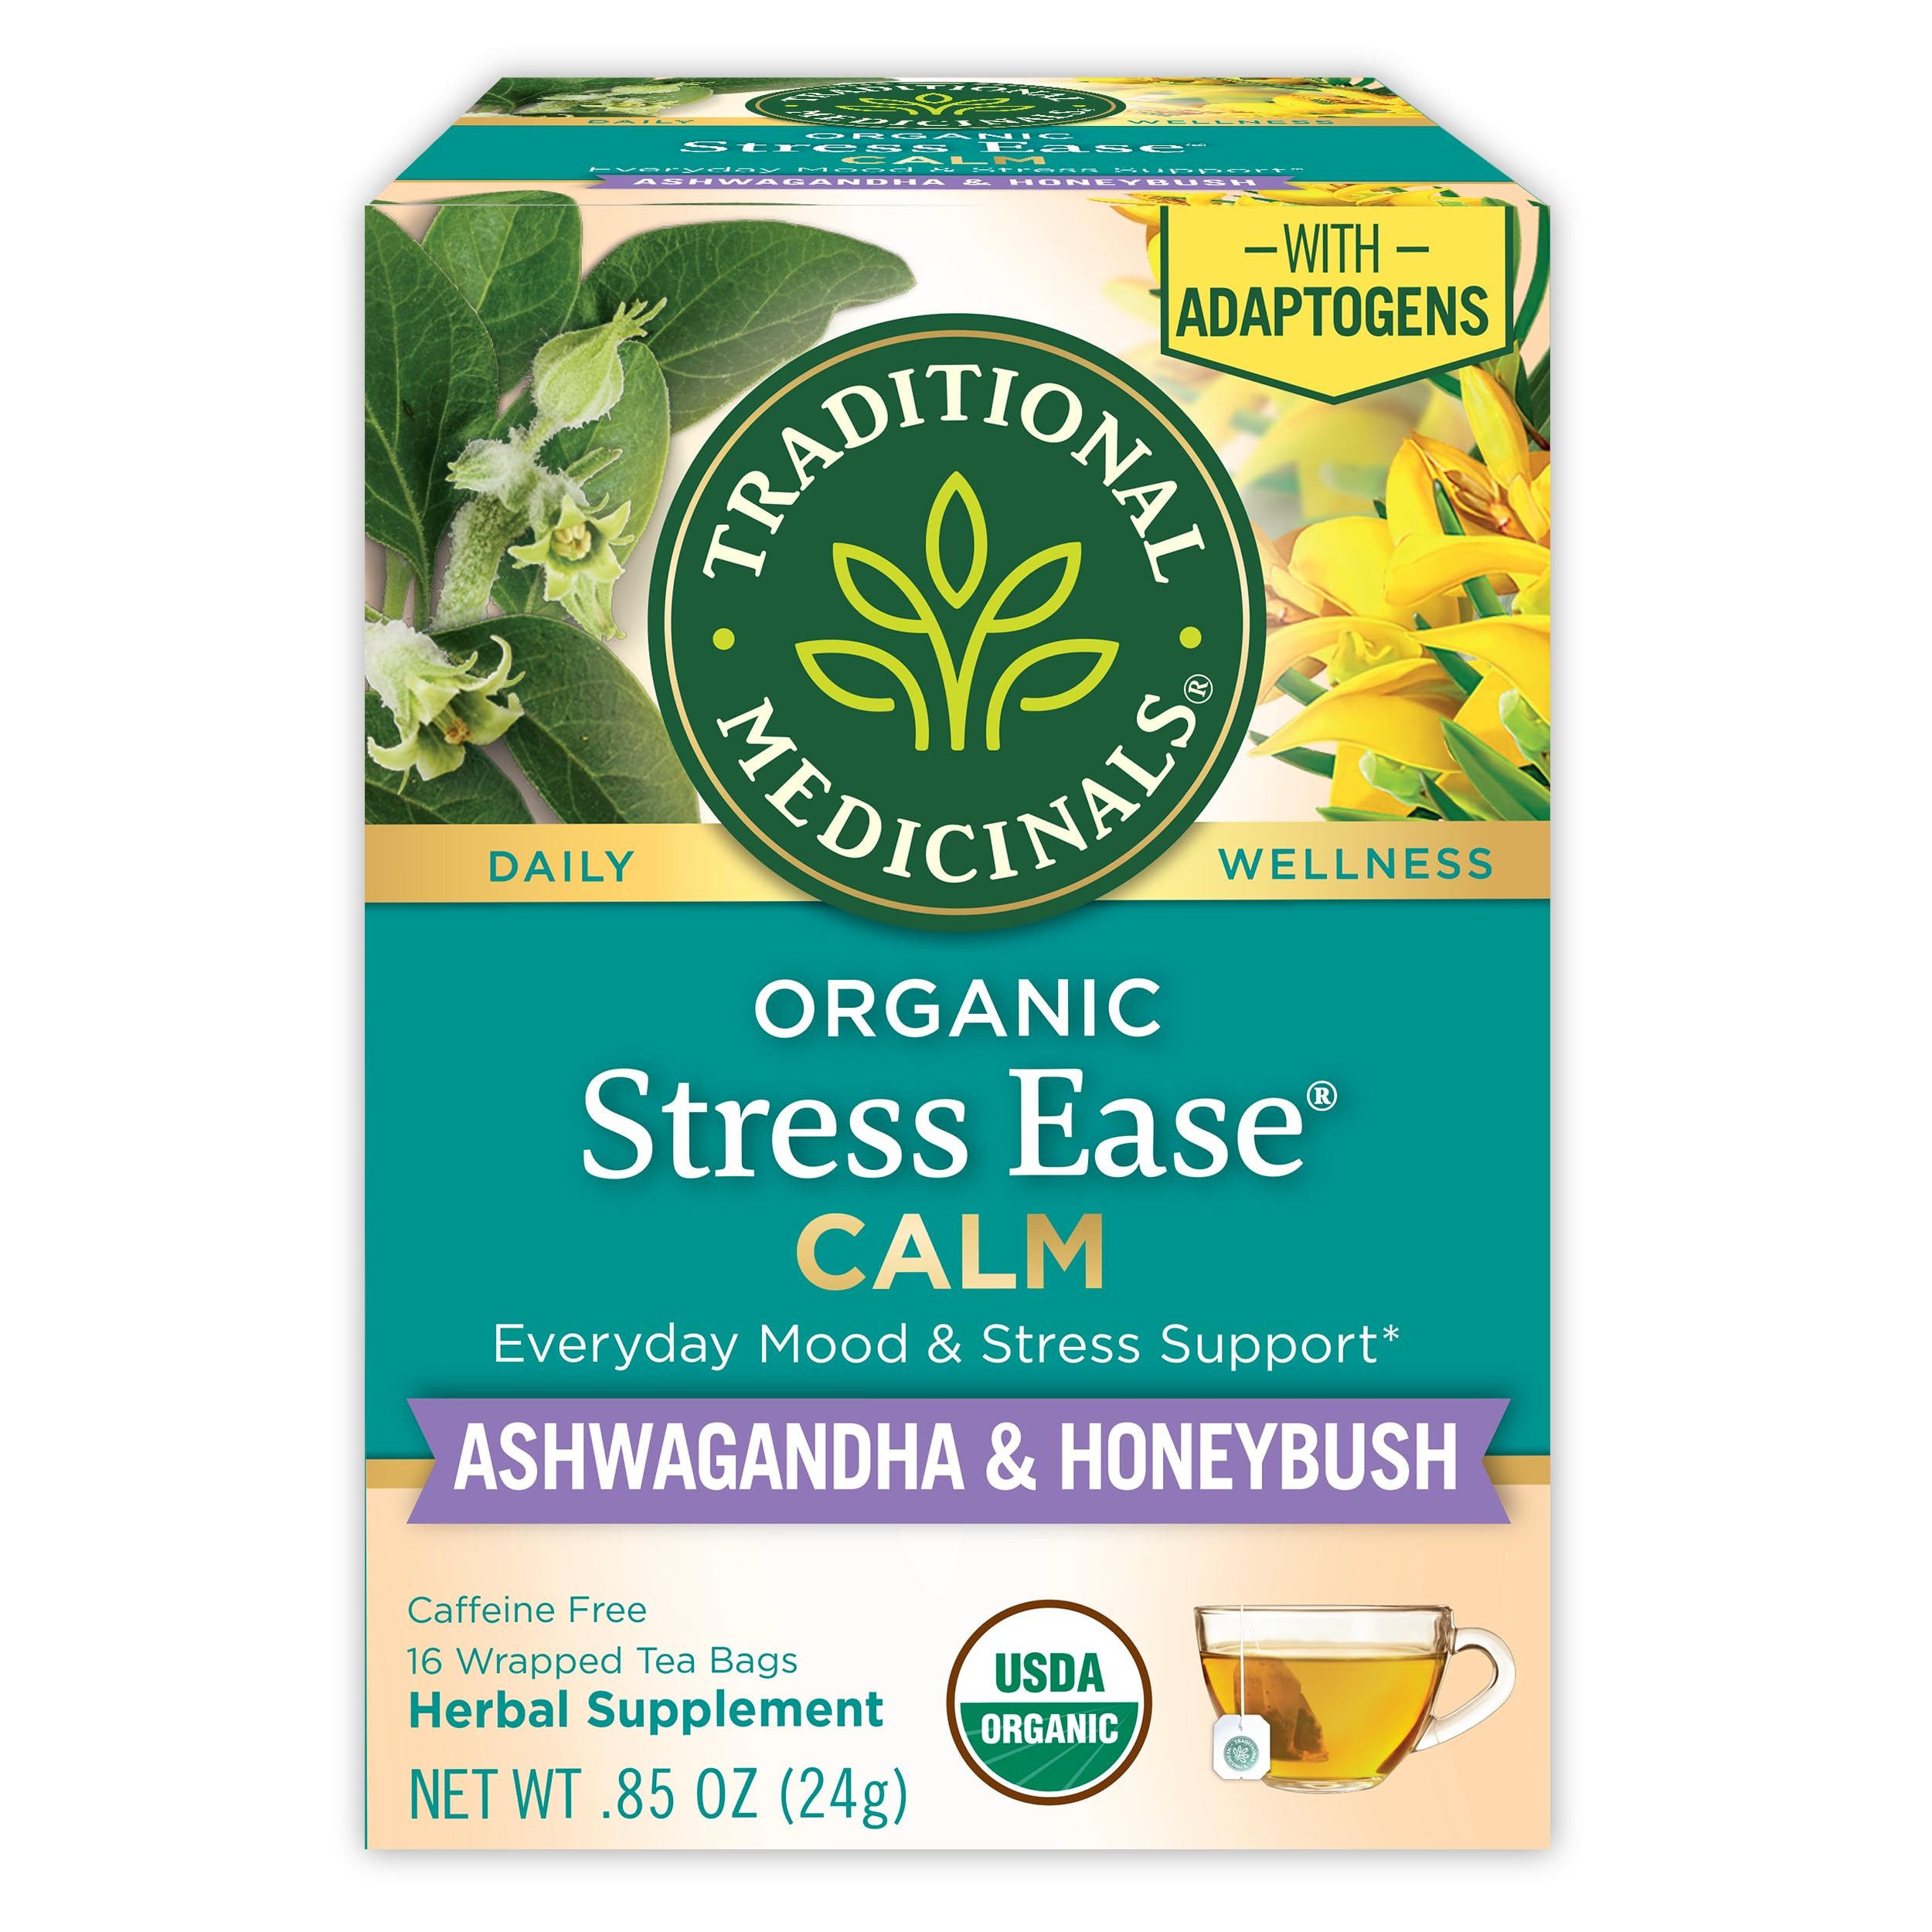
Item Name: Traditional Medicinals Tea, Organic Stress Ease Calm, Promotes Relaxation, 16 tea bags
Bullet Point 1: · Herbal Power: Daily balanced mood and stress support.
Bullet Point 2: · Taste: Aromatic, floral and mildly sweet.
Bullet Point 3: Formula: This blend of adaptogens and calming nervines helps build your resilience to occasional stress
Bullet Point 4: · USDA Certified Organic, Non-GMO Verified, Fair Wild , Fair for Life Kosher, Caffeine Free, Compostable Tea Bags and Wrappers, Herbalist Formulated.
Bullet Point 5: · Sustainability: First solar-powered and TRUE Zero Waste certified tea factory in US. As a Certified B-corp, we prioritize and measure our environmental, social and economic impact.
Value: 16.0
Unit: Count

Price: 5.99